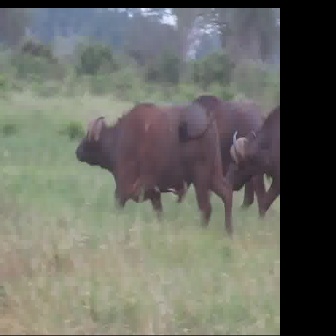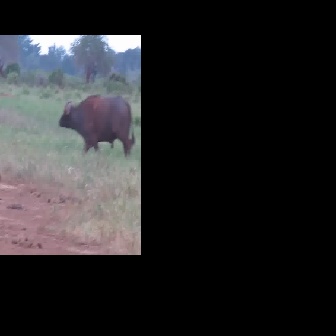
  Please identify the target specified by the bounding box [73,99,232,258] in the first image and locate it in the second image. Return the coordinates in [x_min,y_min,x_max,y_max] format.
Answer: [58,93,134,170]